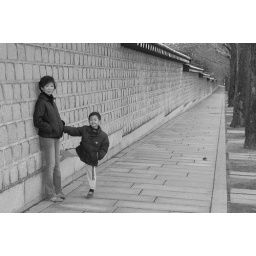
This photo was taken near the parlaimant building area the wall is really nice.